Steppe mammoth

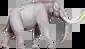
Life restoration with a coat of fur

The skull was high-domed and short, and bore twisted tusks. The lower jaw was short and deep. The number of lamellae/plates on the third molars is around 18–22, significantly higher than the number in earlier mammoth species, but noticeably lower than the number typically present in woolly mammoths ("M. primigenius"), though some European specimens of "M. primigenius" have counts which overlap with those of "M. trogontherii". Compared to "M. primigenius", the teeth of calves of "M. trogontherii" were proportionally larger. The body has around 19 thoracic vertebrae and 5 or 6 sacral vertebrae, with the first few thoracic vertebrae having long neural spines. The tusks were proportionally large, among the largest known among proboscideans, with one large tusk from the Kostolac Basin in Serbia measuring in length, with an estimated mass of .